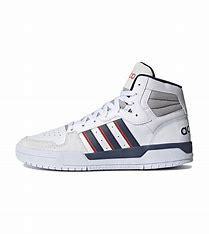
Brand: adidas
Model: neo Adidas NEO Entrap Mid